AC Bellinzona

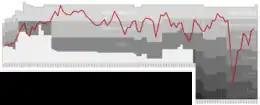
Chart of AC Bellinzona table positions in the Swiss football league system

Because Bellinzona is an Italian-speaking region, many of Italy's Serie A clubs have loaned youth players to the club to get first team experience.